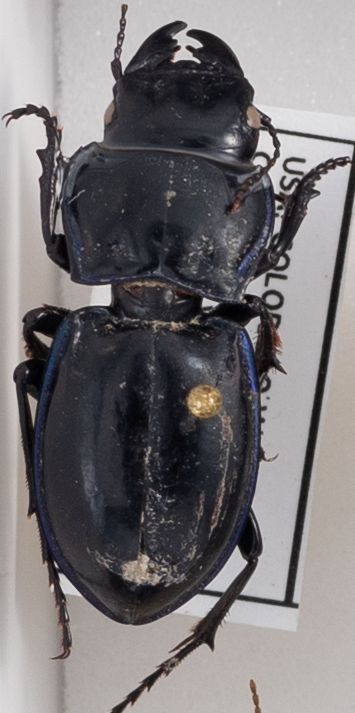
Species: Pasimachus elongatus
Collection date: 2023-07-05
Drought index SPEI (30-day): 2.09
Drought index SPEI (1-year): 0.646
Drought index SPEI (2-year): -0.988